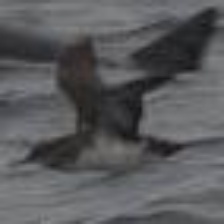
Species: BLACK VENTED SHEARWATER
Scientific name: PUFFINUS OPISTHOMELA